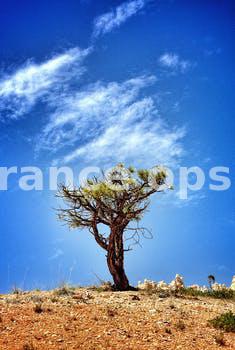
Label: Watermark